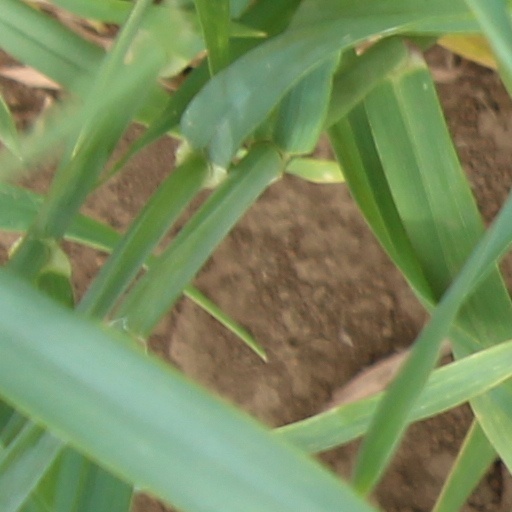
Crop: wheat